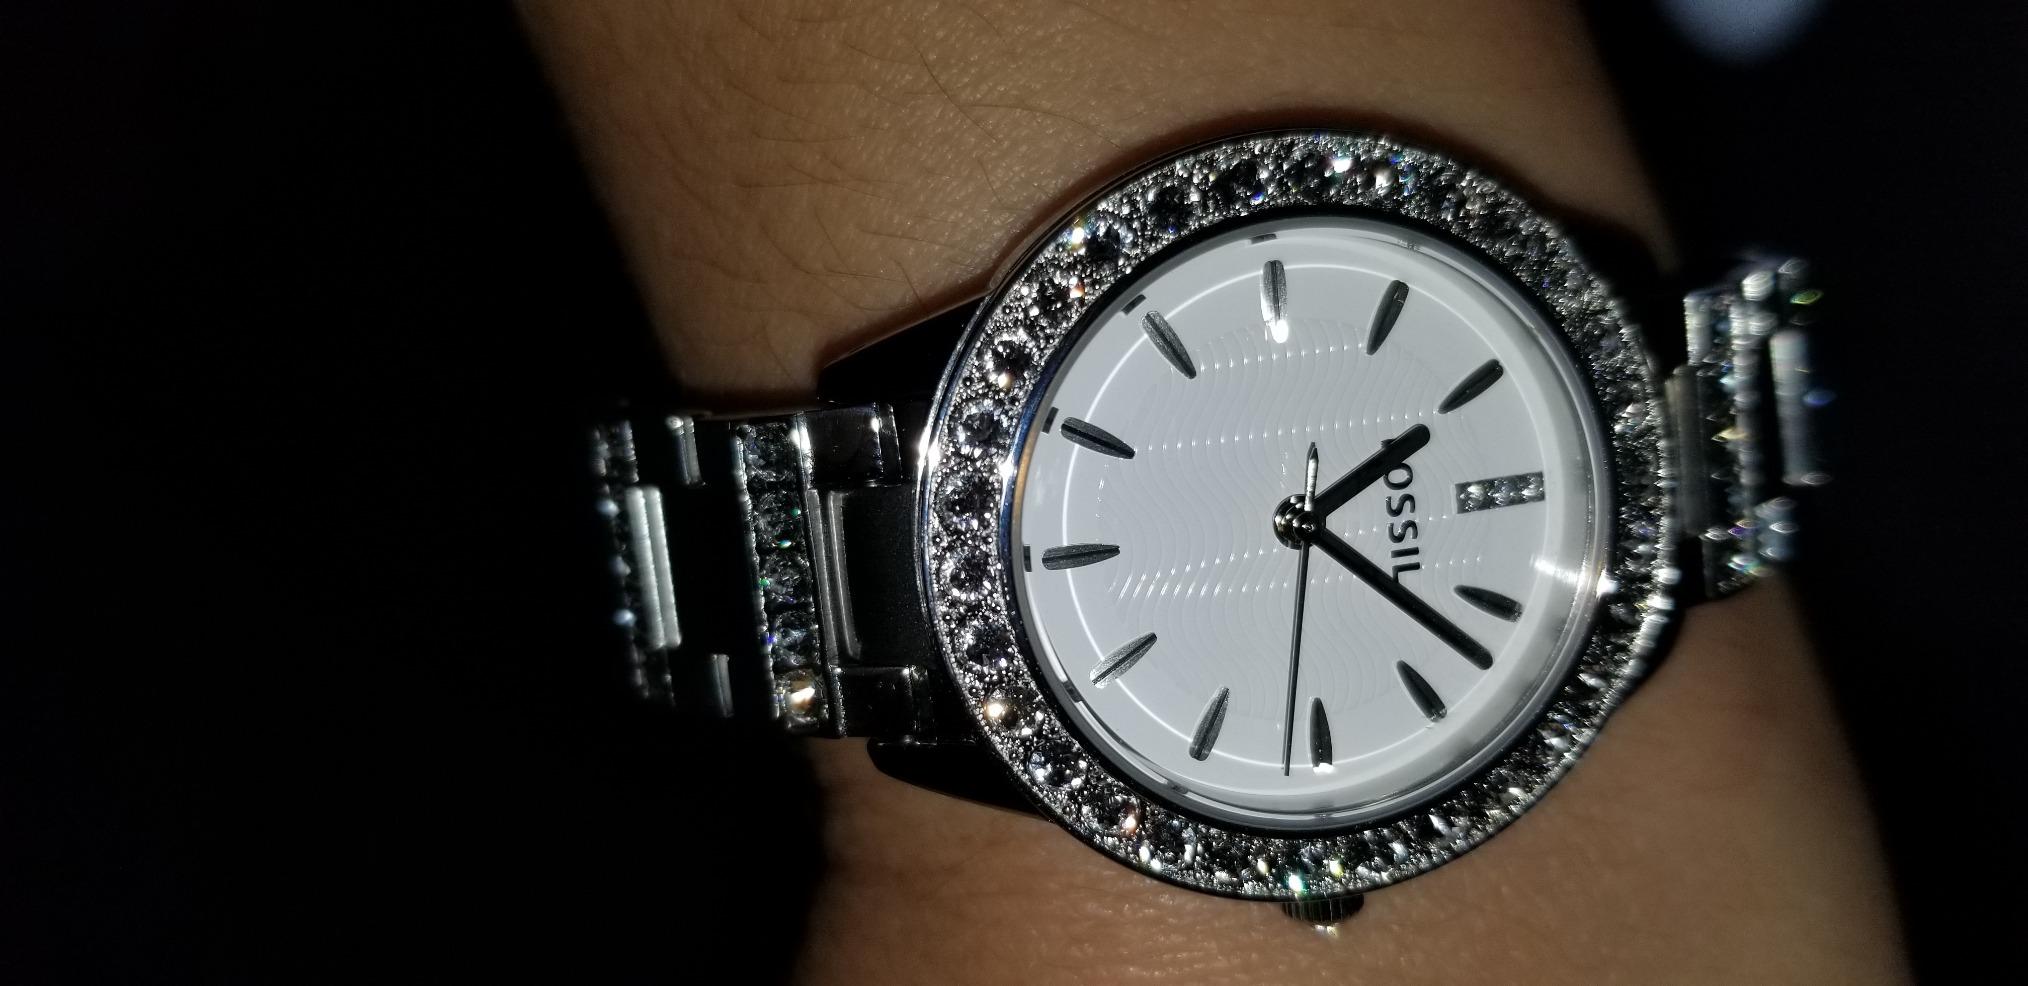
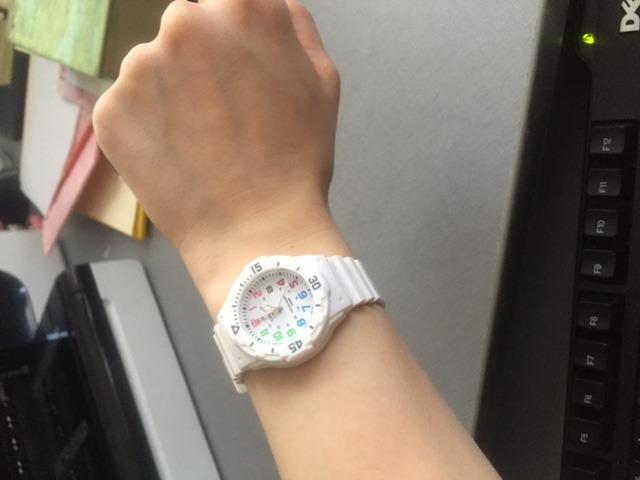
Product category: accessories_watch
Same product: no